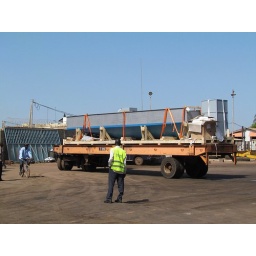
A truck transports the main section to its temporary home - a warehouse within the port and close to the water's edge.